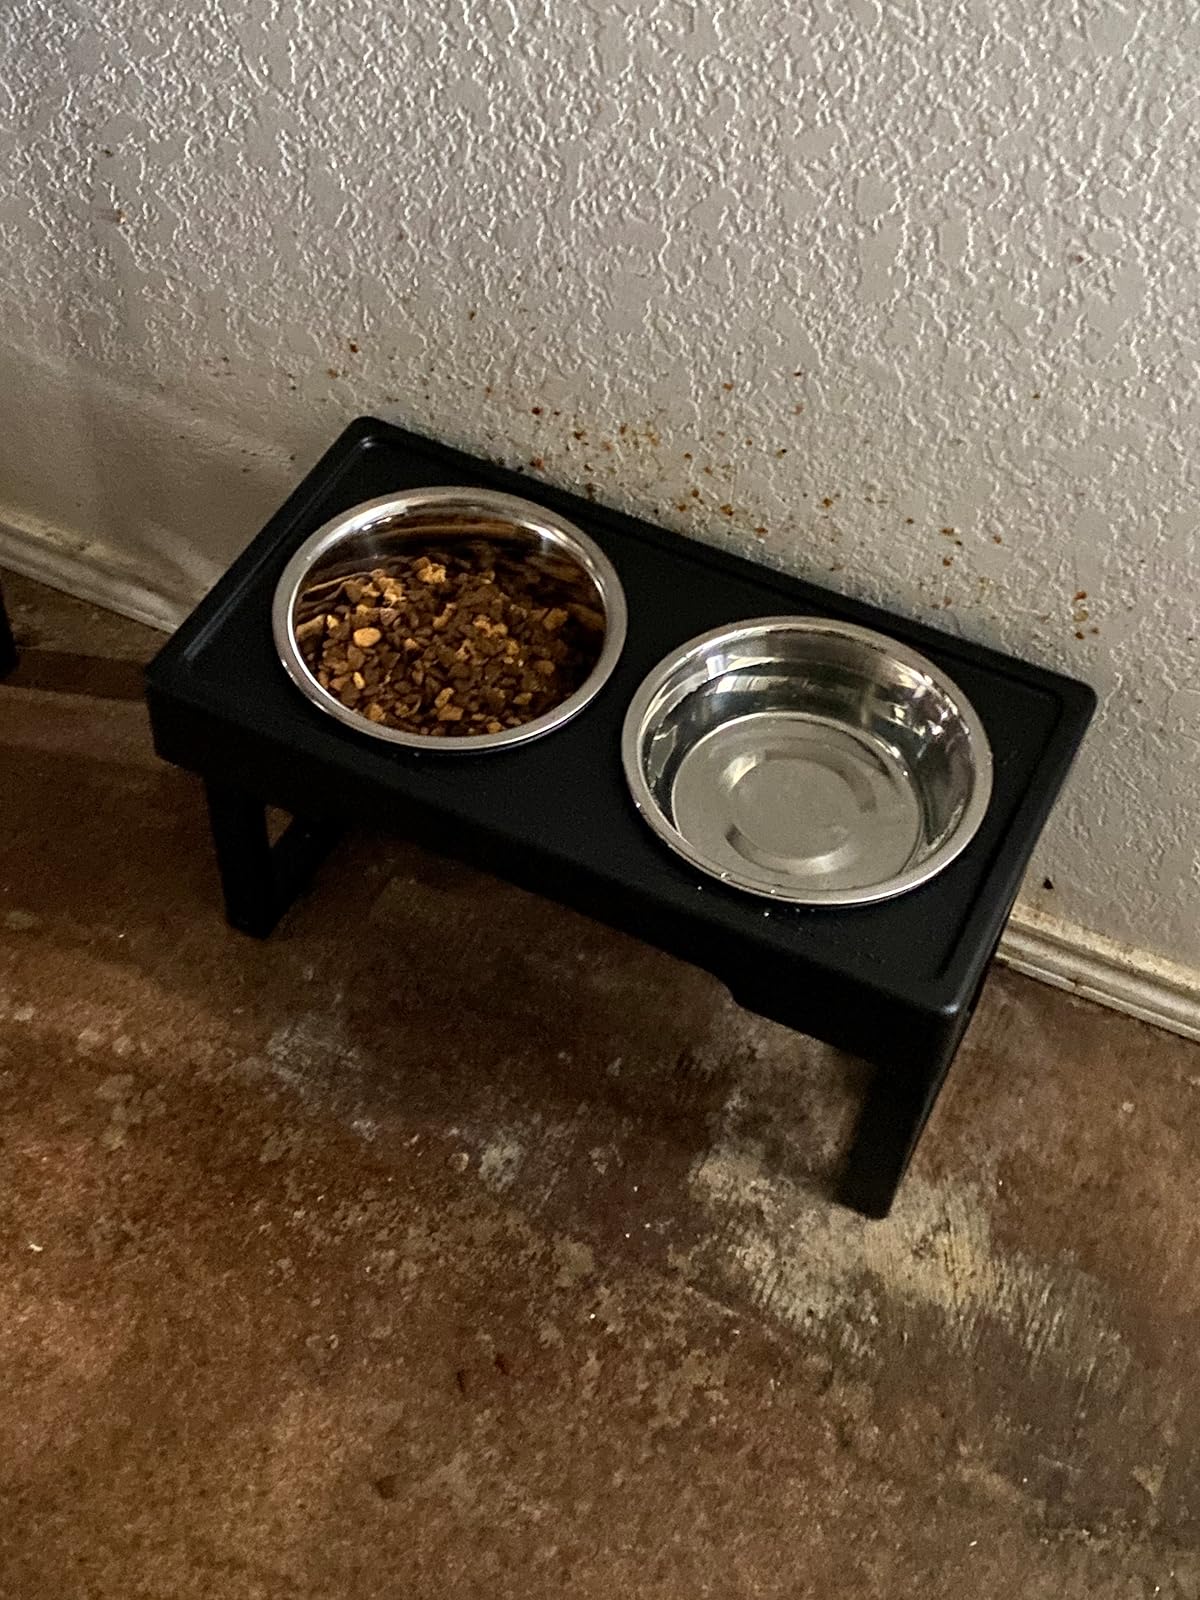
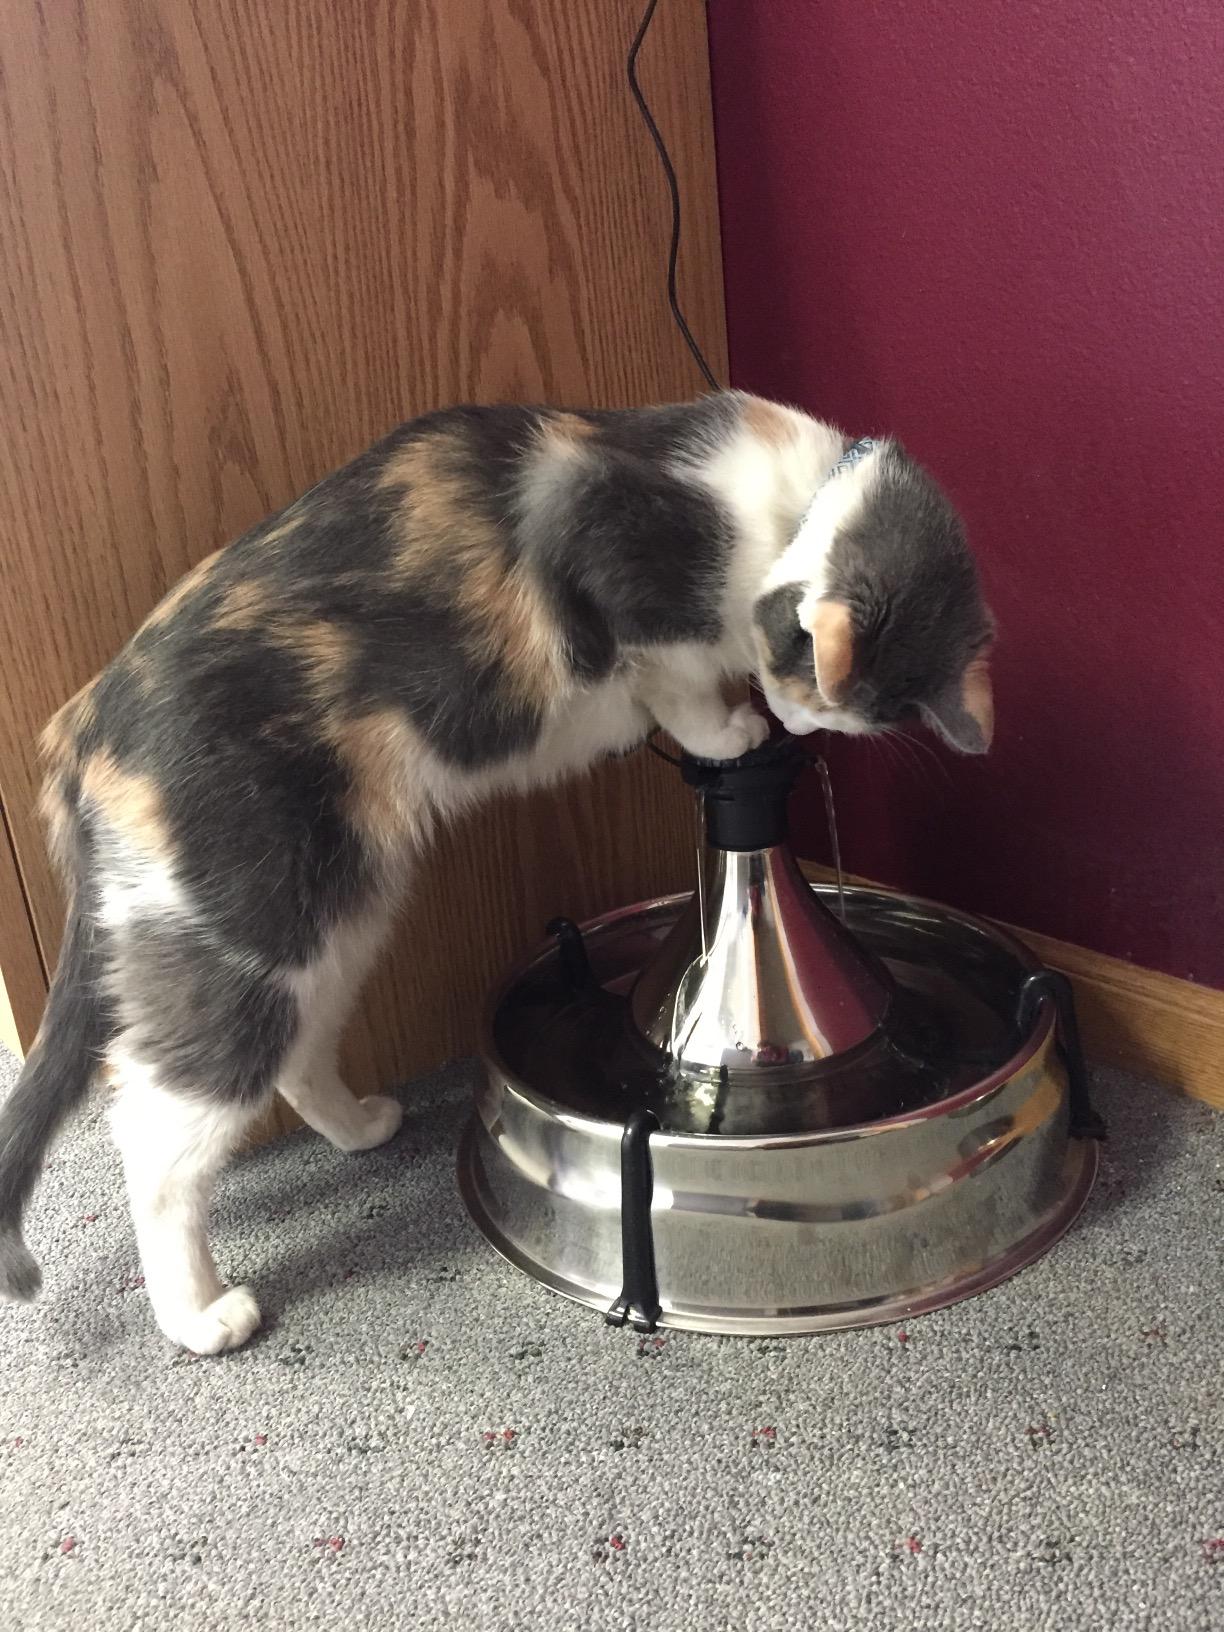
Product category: items_bowl
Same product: no